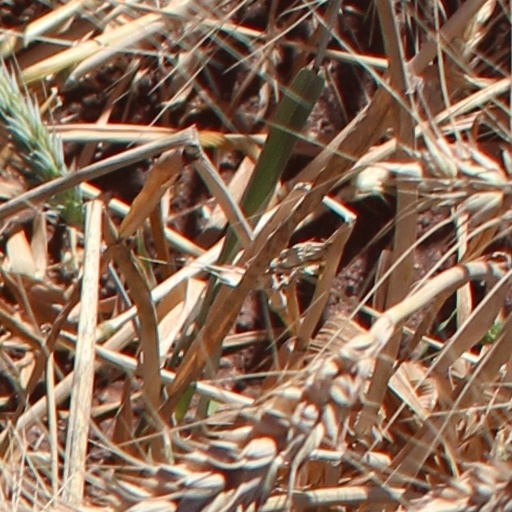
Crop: wheat